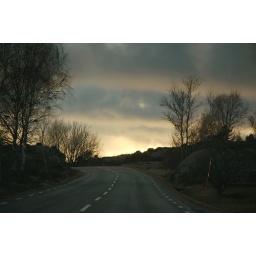
A small road in the west coast of Sweden